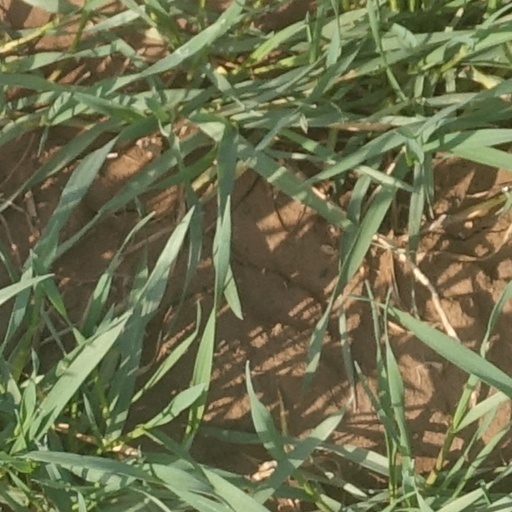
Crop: wheat